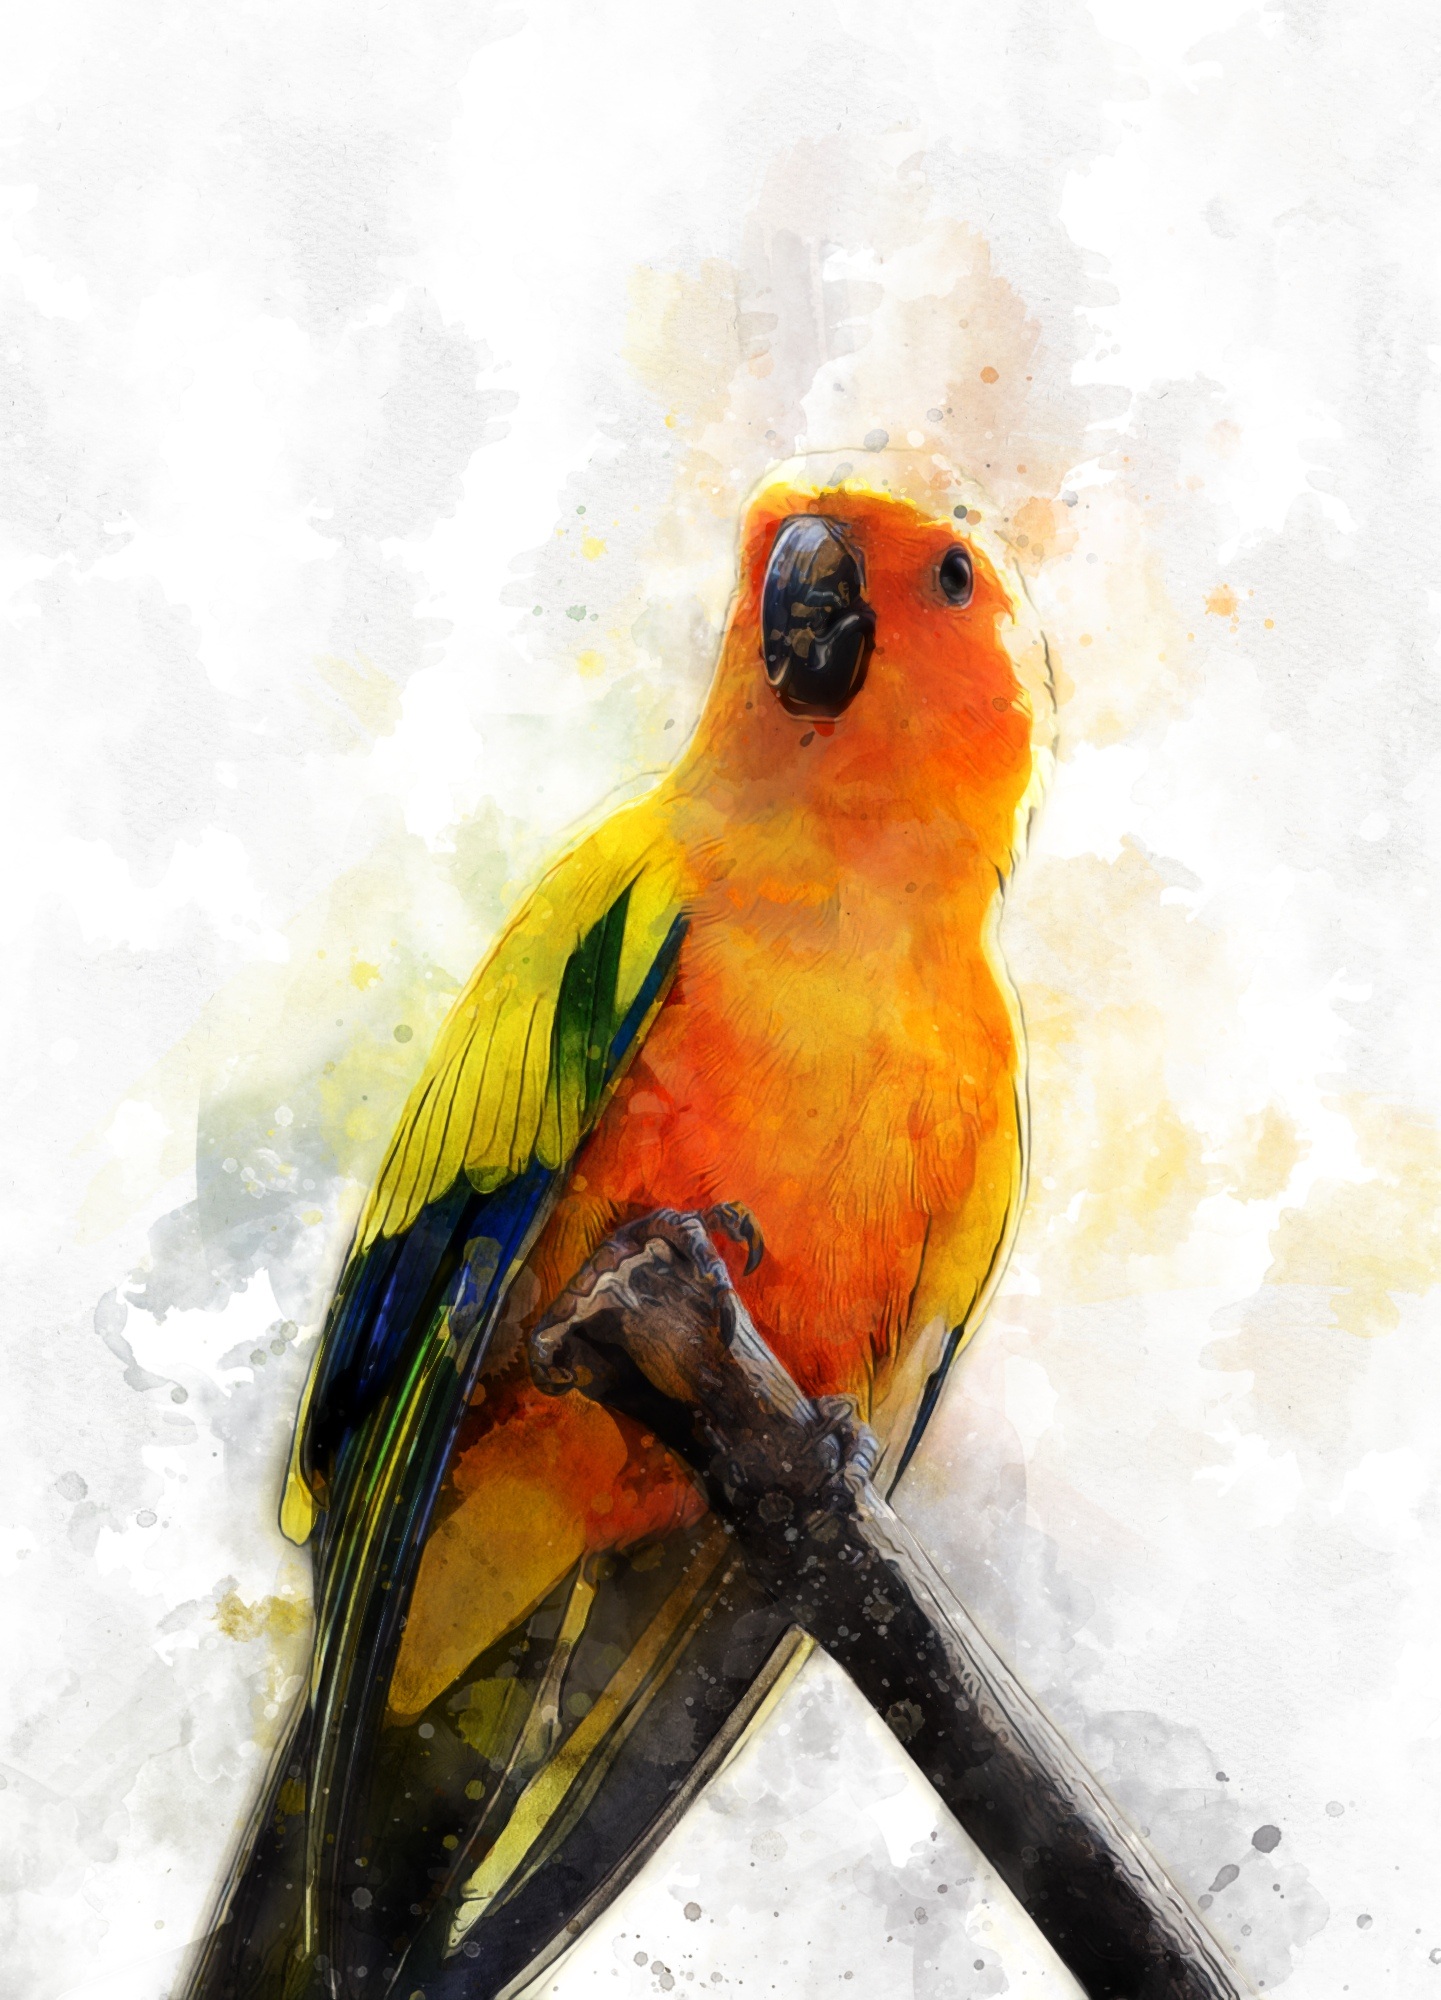
bird, animal, beak, tropical, colorful, yellow, fauna, watercolor, lovebird, macaw, bright, vertebrate, parrot, exotic, parakeet, perching bird